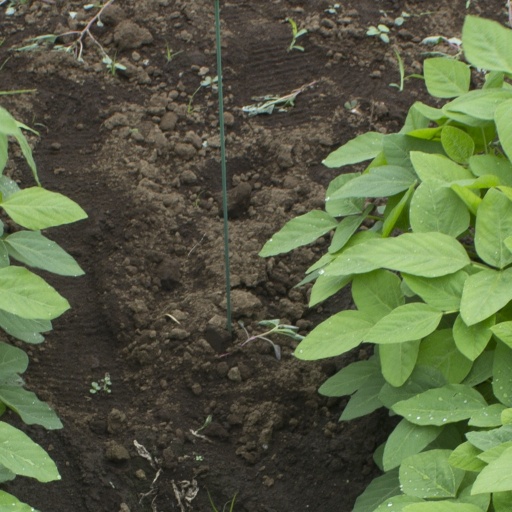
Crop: soybean